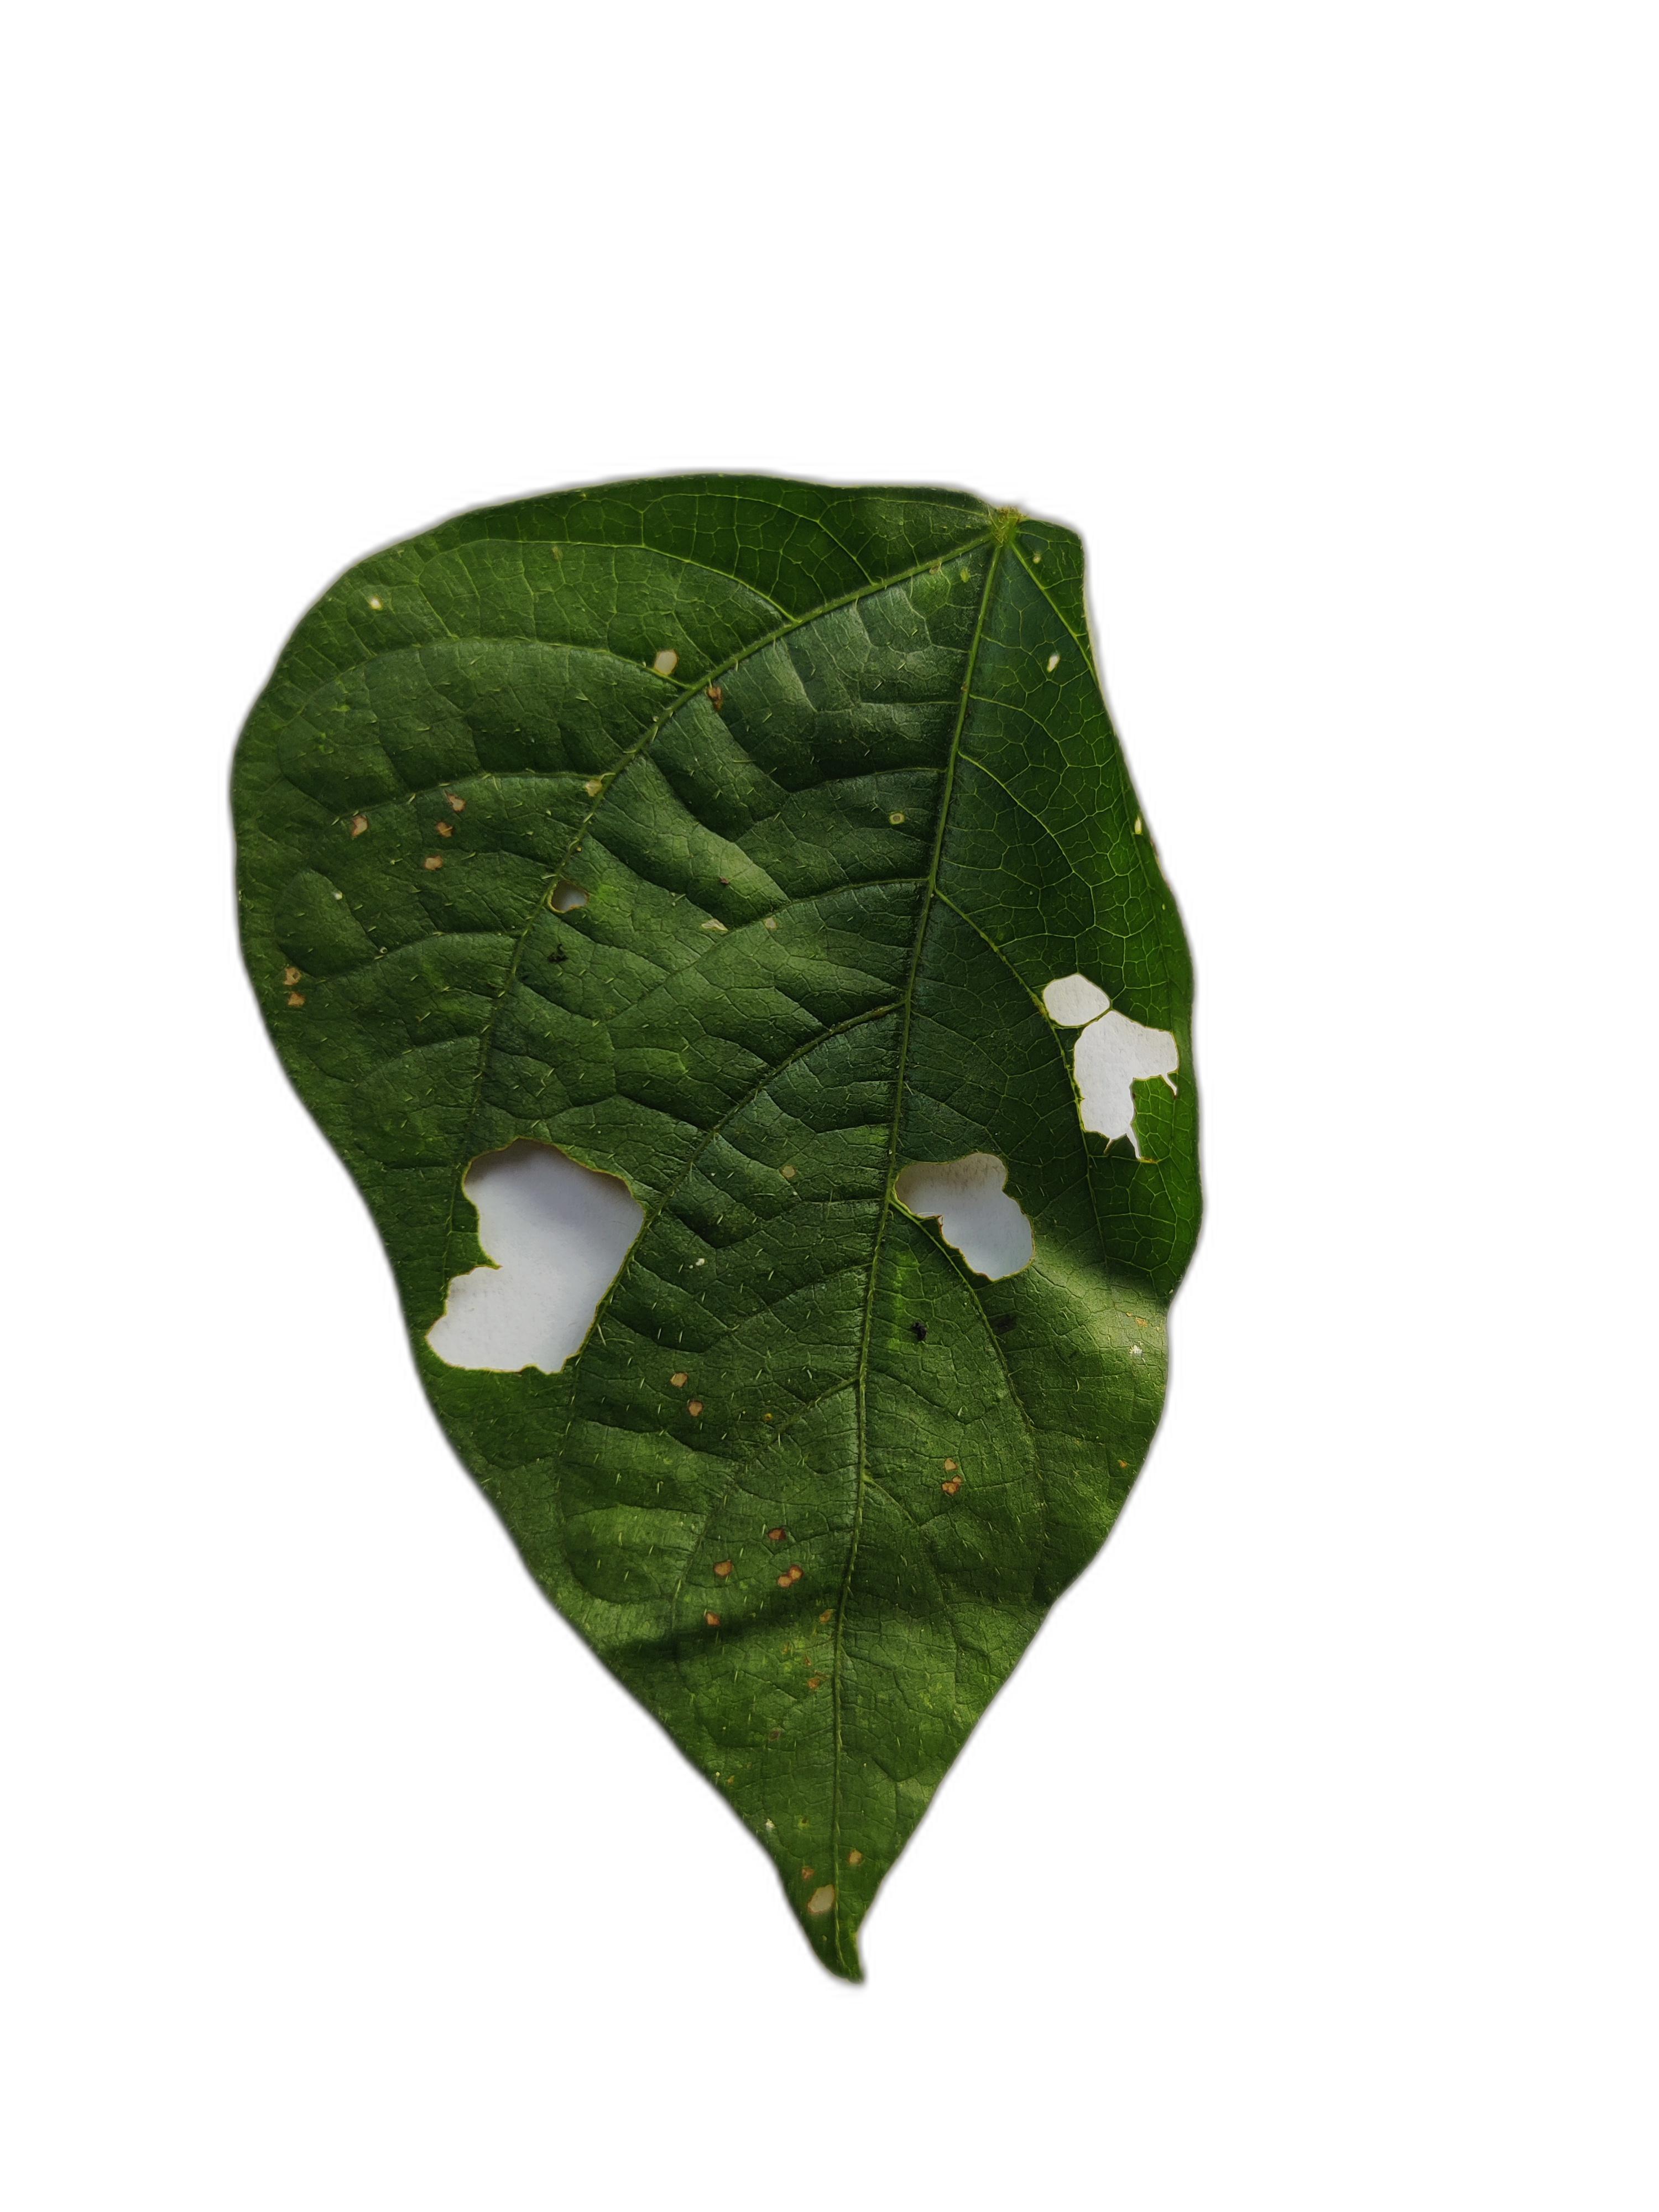
Label: Cercospora leaf spot